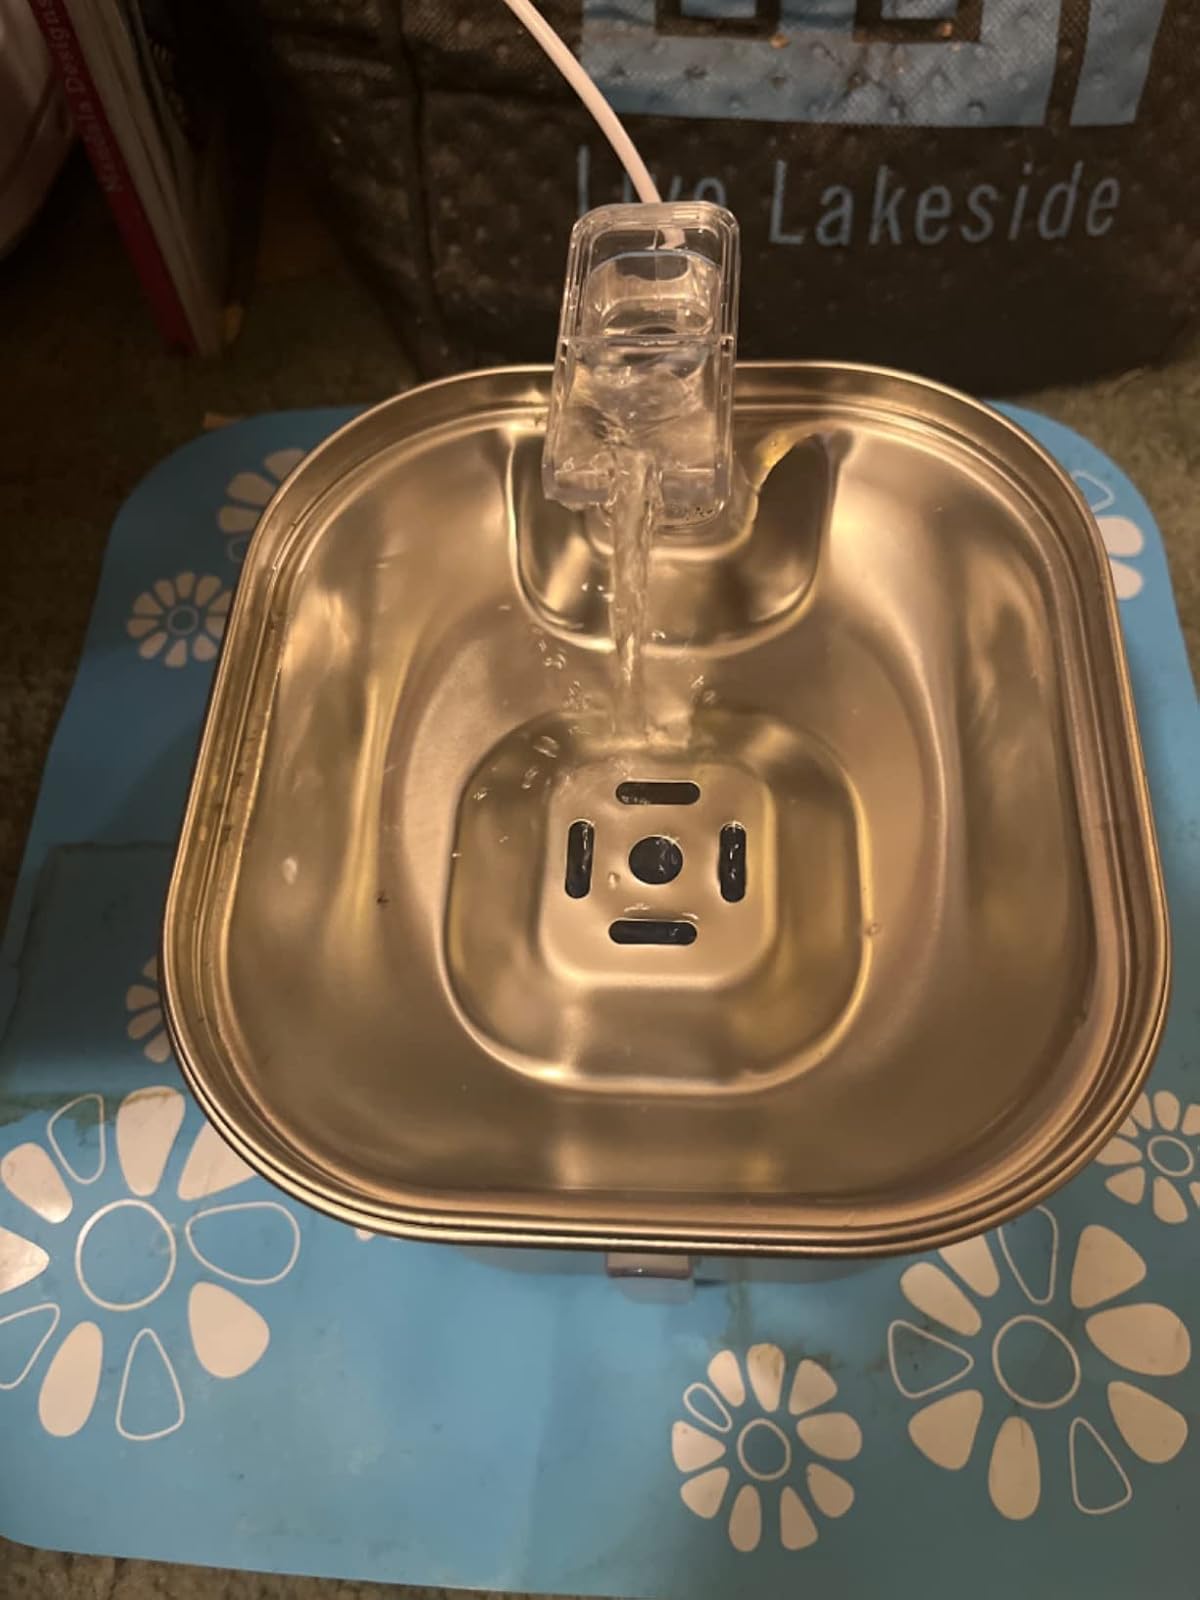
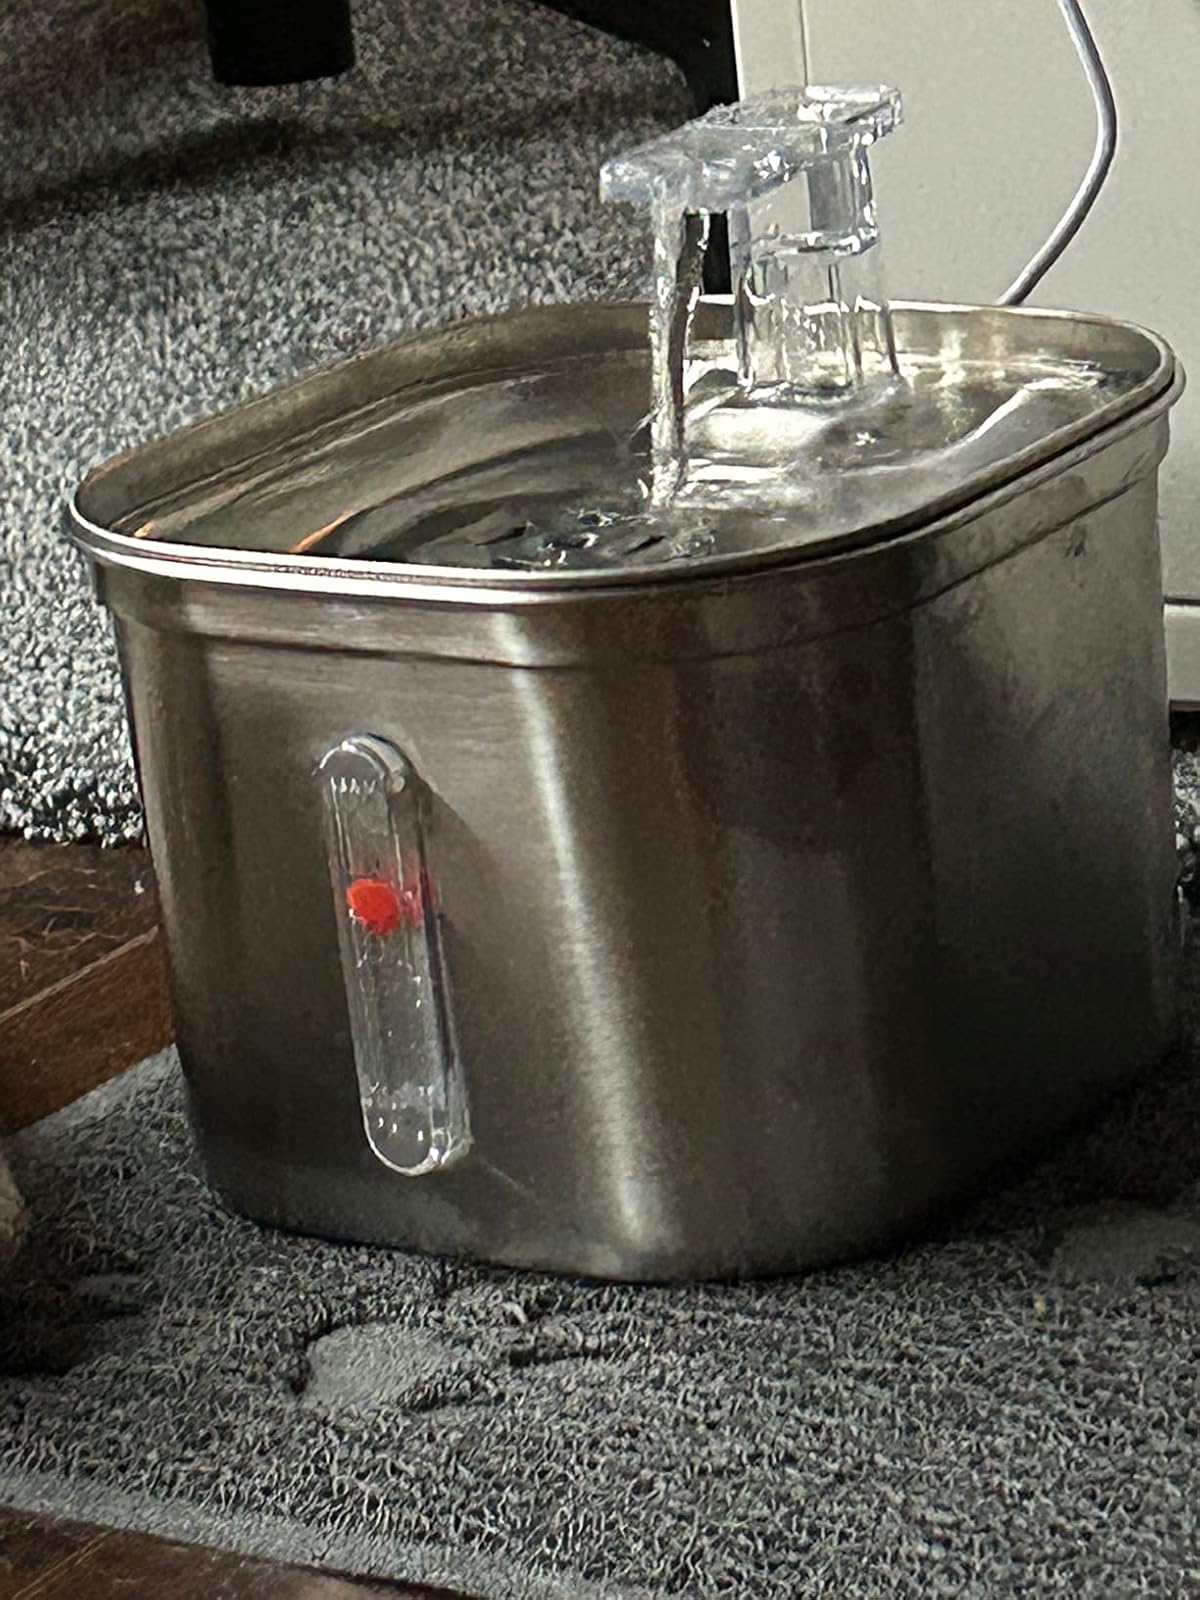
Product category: items_bowl
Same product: yes